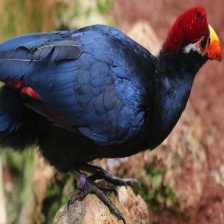
Species: VIOLET TURACO
Scientific name: MUSOPHAGA VIOLACEA